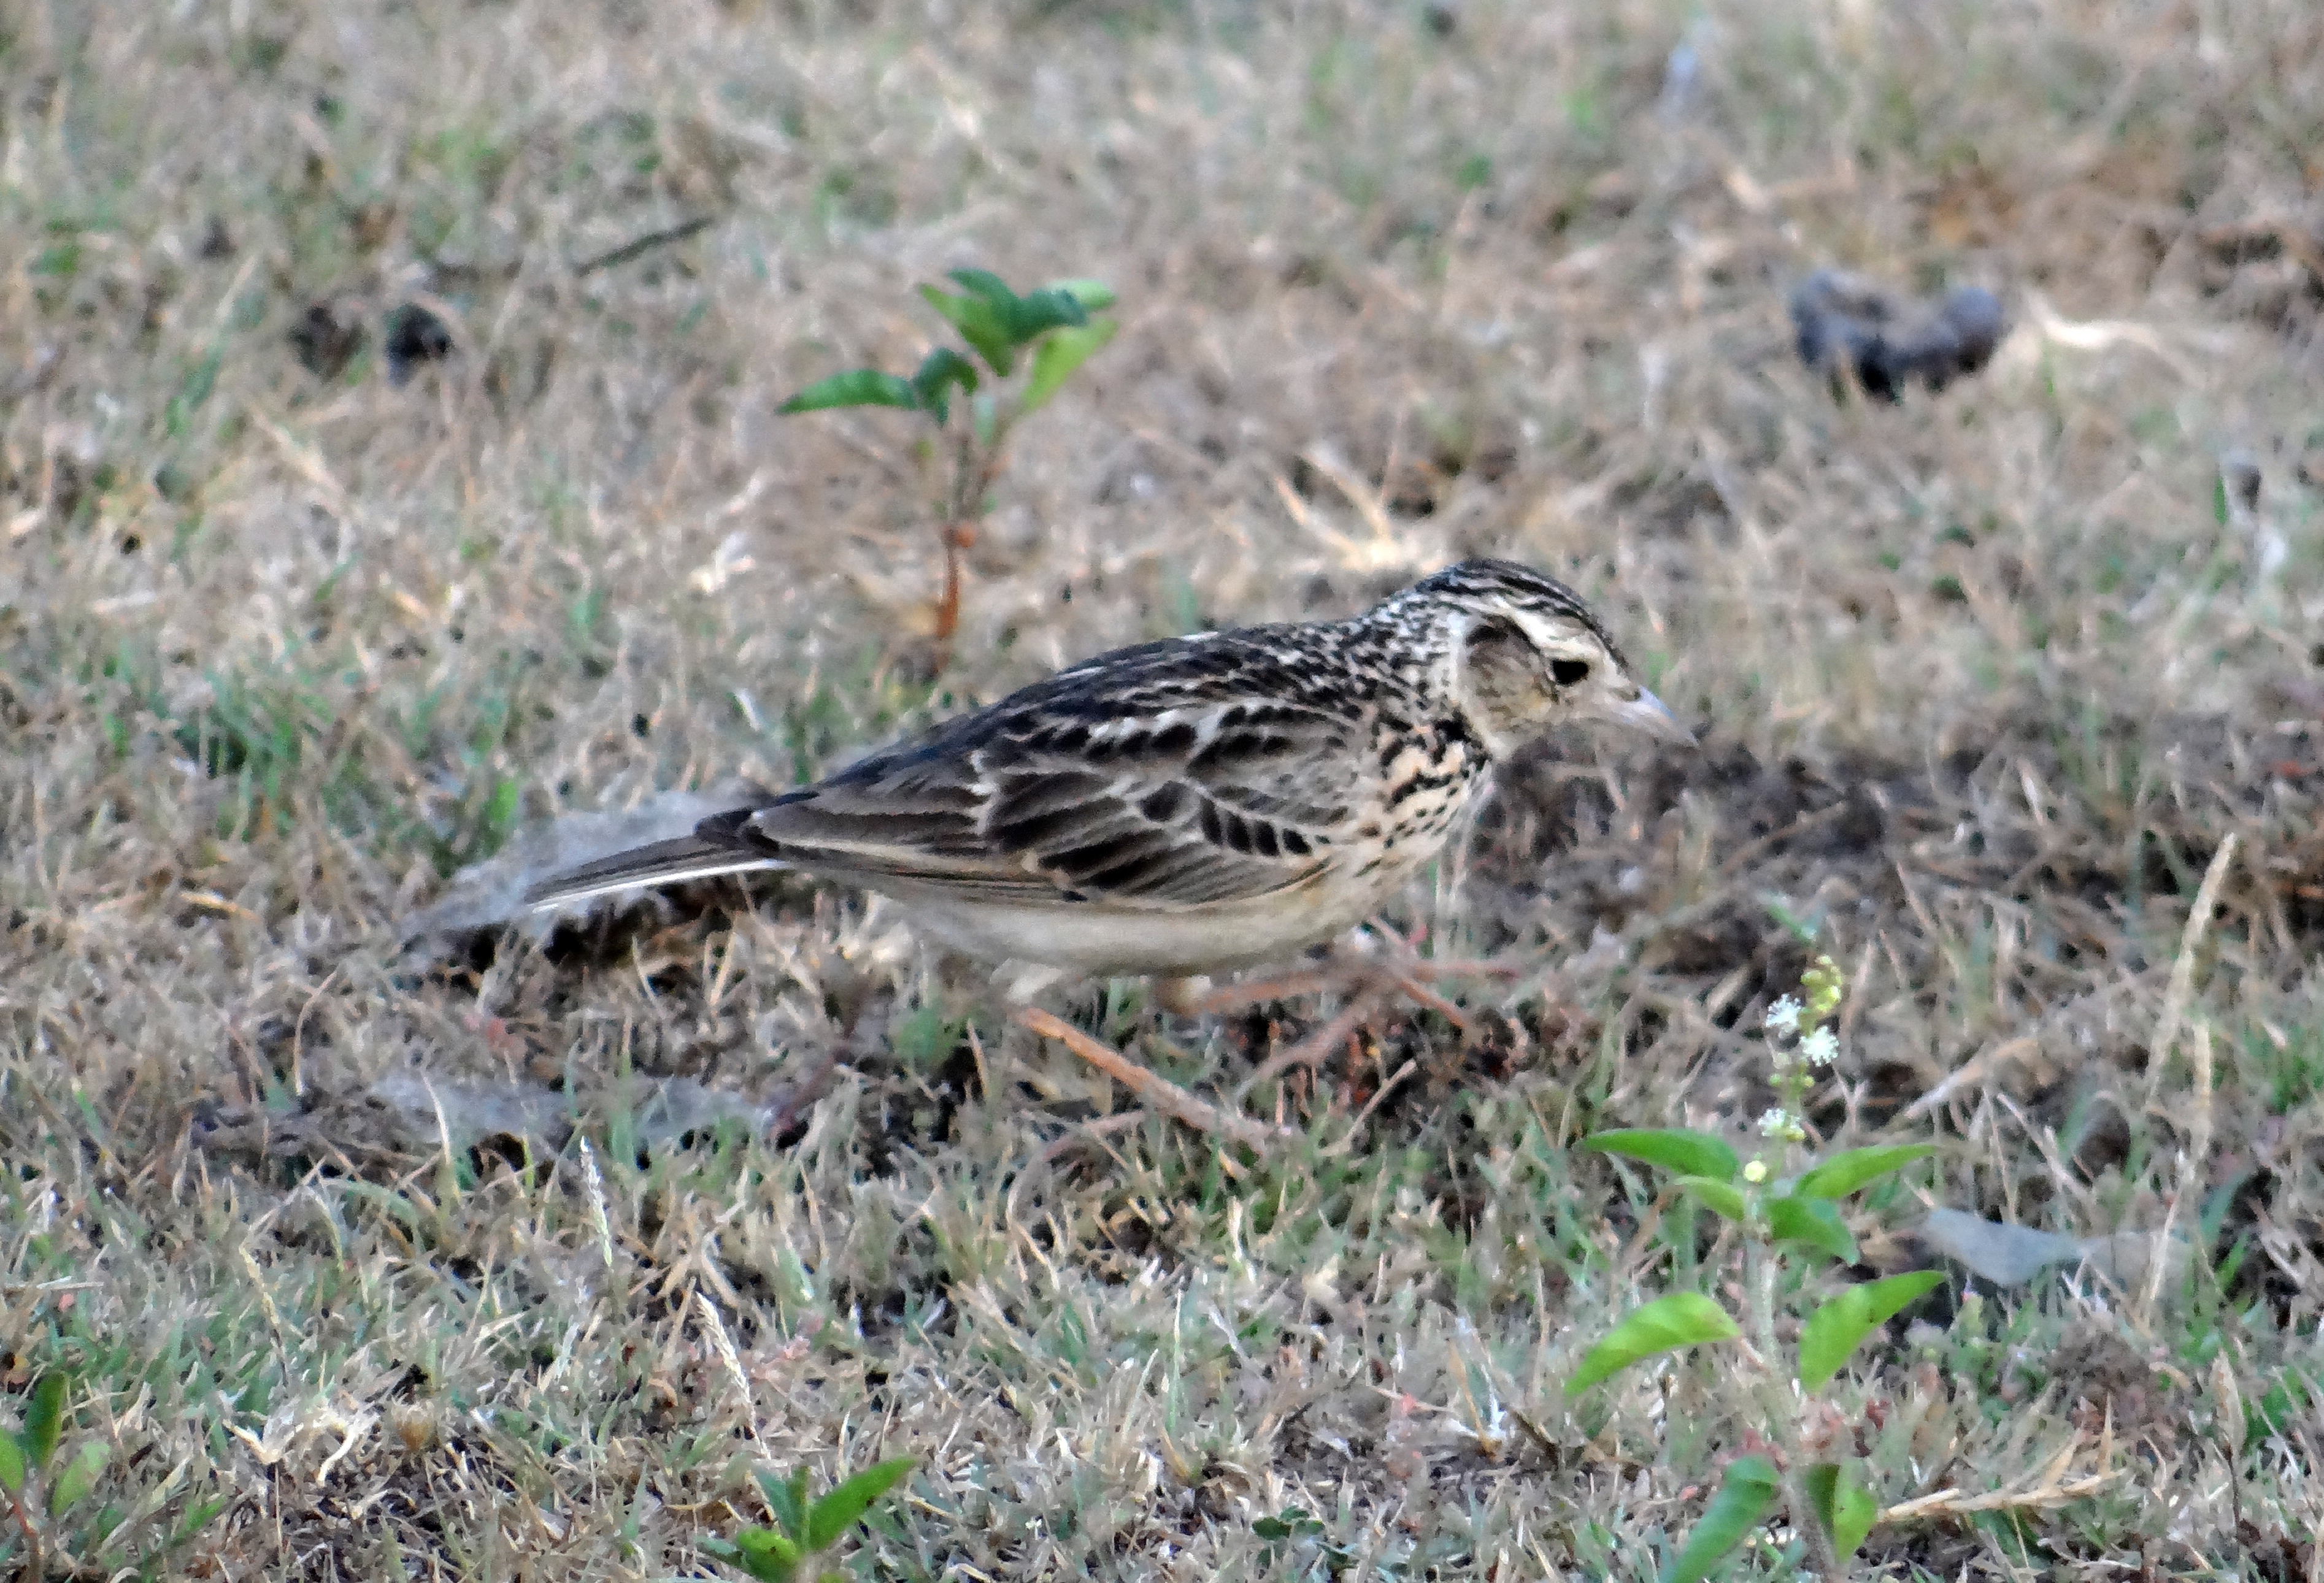
bird, wildlife, beak, avian, fauna, aves, vertebrate, sparrow, india, finch, snipe, shorebird, brambling, avifauna, ground dwelling, lark, house sparrow, perching bird, short toed lark, short toed, calandrella brachydactyla